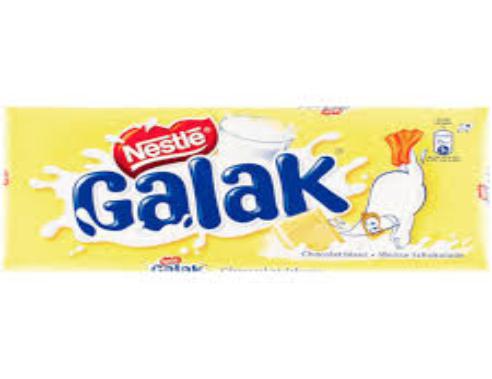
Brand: galak
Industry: Food